Steve Kaufman

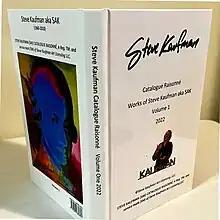
Authentic works of art can be found in The Steve Kaufman Catalogue Raisonne, Volume 1 by Diana Vachier

The Steve Kaufman Catalogue Raisonne, Volume 1 has been released. Additional volumes will be released as additional artworks are authenticated .